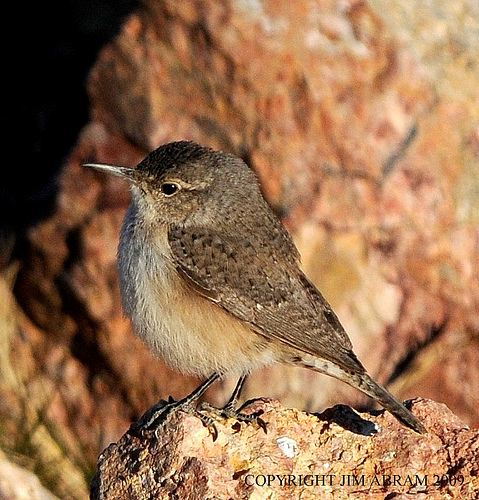
small bird with a pale beige underside, brown topside with small black spots, gray pointy bil.
bird has brown body feathers, brown breast feathers, and brown beak
this is a bird with a white belly, brown back and a pointed beak.
this short, plump bird has a long and very sharp beak with a breast that looks more fluffy than feathery.
this is a brown bird with a white belly and a white eyering
this bird is black with white and has a long, pointy beak.
this white-bellied bird has a blue breast and light brown head and wings with black wingbars.
a small, rounded, brown bird with black speckles, a small head compared to its body, white and a bit of brown on its undersides, and a medium, black, sharp pointed bill.
this bird has wings that are brown and has a white belly
this bird has wings that are brown and has a white belly
Species: Rock Wren